7th Guards Rifle Division

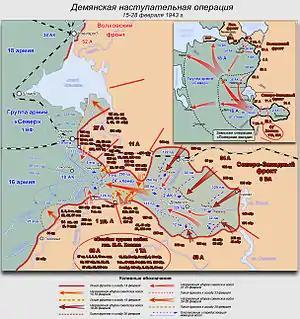
Soviet positions at Demyansk, spring 1943. The 7th Guards was in the 1st Shock Army sector south of the Ramushevo corridor

The Soviet forces around Demyansk were intended to play a role in the second Soviet winter offensive, which also included Operation Uranus and Operation Mars, if only to tie down German forces that could be more usefully employed elsewhere. Yet another attack on the corridor began on the night of November 23/24, this time focused on its eastern end, but the division played no major role in it. On November 27 Colonel Bedin was promoted to the rank of major general. Given that Demyansk had always been partially supplied by air, following the encirclement of the German 6th Army at Stalingrad those air assets were much more required to the south. Too late to make a difference, on January 31, 1943 Hitler authorized the evacuation of the salient.